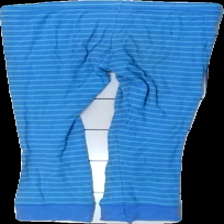
View: back
Type: Tights
Category: Children
Brand: Not in the list
Brand text on label: ahlens
Colors: Blue, Green
Material: 100% bomull
Pattern: Striped
Cut: Tight
Size: 122
Season: All
Stains: Minor
Damage: smuts fläck
Damage location: bottom left
Damage 2: smuts fläck
Damage 2 location: middle right
Damage 3: smuts fläck
Damage 3 location: bottom left
Price range: <50
Recommended usage: Export
Description: tights med ränder